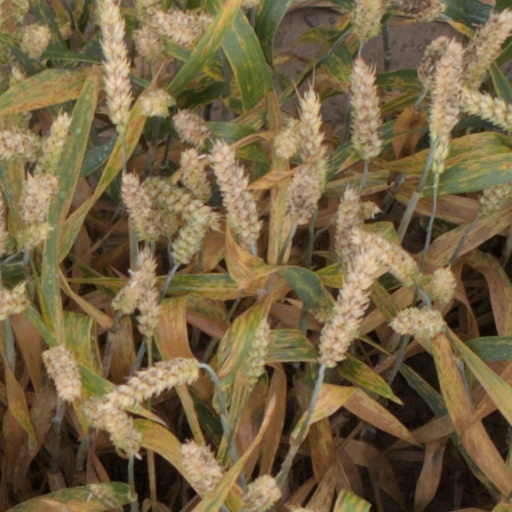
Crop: wheat